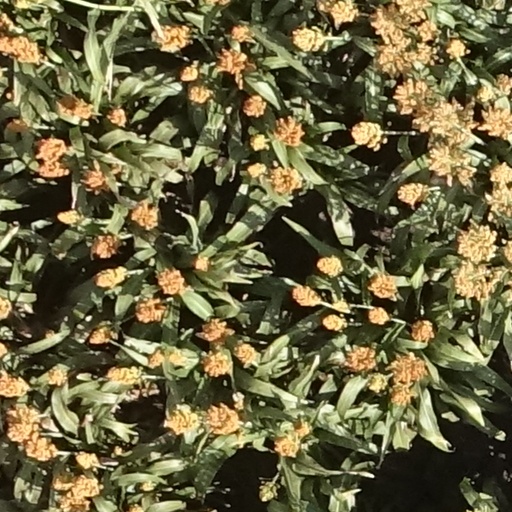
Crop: sorghum